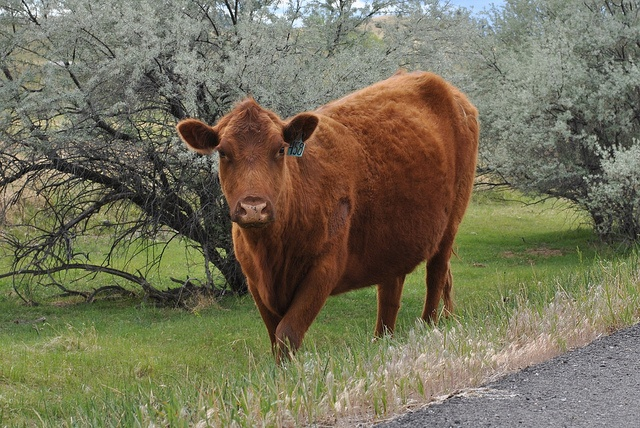
A cow walking down the road in the grass.
A cow grazes in green grass by the side of the road.
A brown cow standing in the grass near the road.
A brown cow stands at the edge of a road.
a close up of a cow on the side of a road